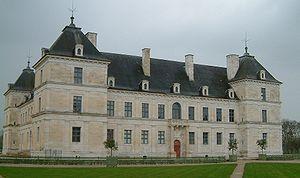
Château d'Ancy-le-Franc, Ancy-le-Franc, Bourgogne, FRANCE.
Un certain nombre d'œuvres cinématographiques et télévisuelles ont été tournés dans le département de l'Yonne.